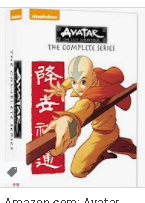
Portrait style: Cartoon Portrait